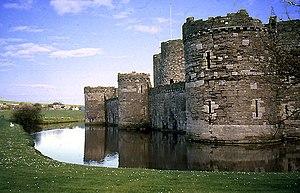
Le château de Beaumaris est situé sur l'île d'Anglesey, au pays de Galles, dans la ville de Beaumaris. Sa construction débute en 1295, après la conquête du pays de Galles par le roi anglais Édouard Iᵉʳ. Les travaux, dirigés par l'architecte savoyard Jacques de Saint-Georges, sont particulièrement coûteux et durent jusqu'en 1330 sans que le château soit jamais achevé. Construit en pierres extraites à Anglesey, il suit un plan concentrique à deux enceintes entourées de douves. Il est conçu de sorte à pouvoir être ravitaillé par la mer, même en cas de siège.
Les châteaux forts et enceintes du roi Édouard Iᵉʳ dans l'ancienne principauté de Gwynedd sont un site du patrimoine mondial de l'UNESCO situé au pays de Galles. Il s'agit d'un ensemble de quatre places fortes fondées par le roi d'Angleterre Édouard Iᵉʳ dans l'ancien royaume de Gwynedd : le château de Beaumaris, le château de Harlech, le château de Caernarfon et le château de Conwy, ainsi que les enceintes des villes de Caernarfon et Conwy.